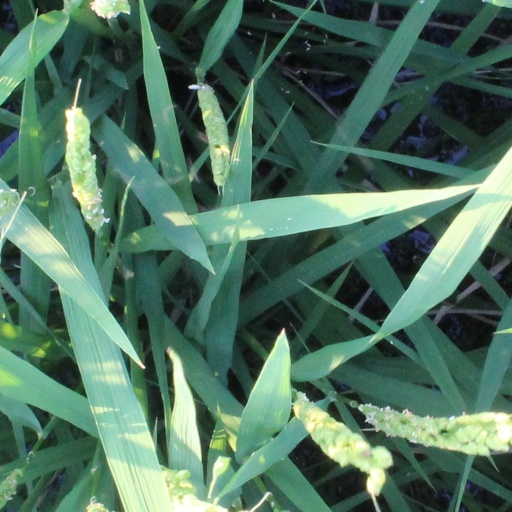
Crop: rice